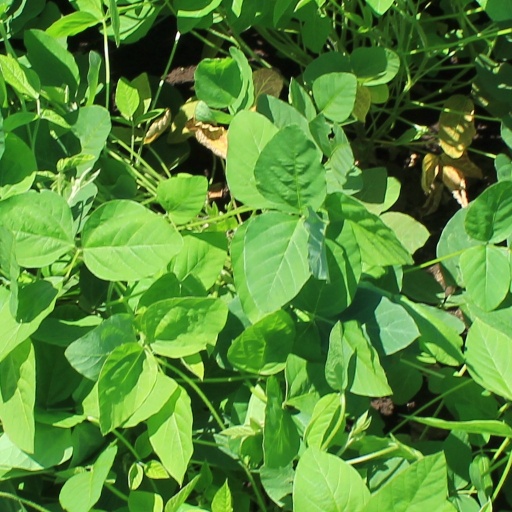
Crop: soybean